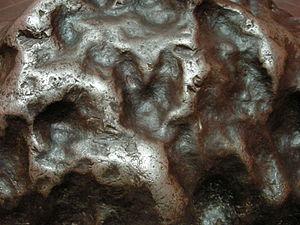
Détail d'une météorite d'un poids d'une demi-tonne, baptisée Tamentit, ayant été découverte dans les sables du Sahara en 1864. Actuellement exposée au Parc Vulcania (Puy-de-Dôme). Prêt du Museum national d'Histoire naturelle de Paris.
Une météorite est un objet solide d'origine extraterrestre qui en traversant l'atmosphère terrestre n'a pas perdu toute sa masse, et qui en a atteint la surface solide sans y être entièrement volatilisé lors de l'impact avec cette surface. La définition s'applique aussi à des objets arrivant sur la surface solide d'autres astres ; il a ainsi été trouvé sur la planète Mars plusieurs météorites, et sur la Lune un fragment de granite d'origine terrestre.